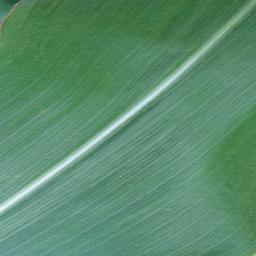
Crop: corn
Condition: (maize)_healthy